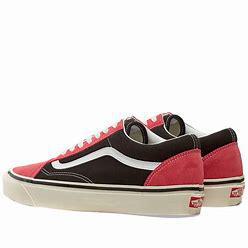
Brand: Vans
Model: UA Old Skool 36 DX